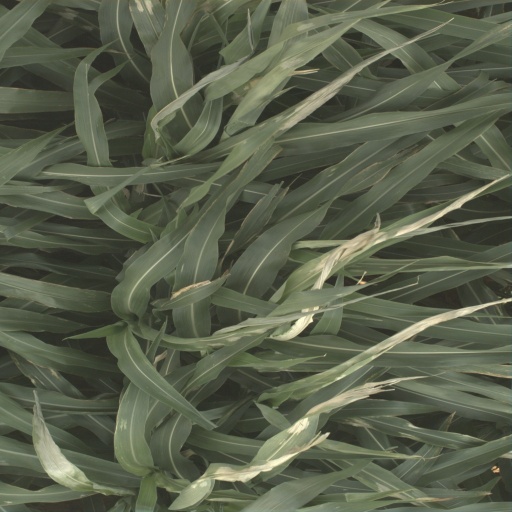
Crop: sorghum